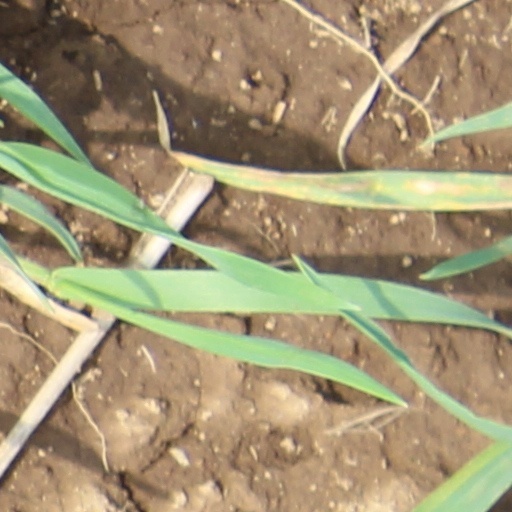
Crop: wheat